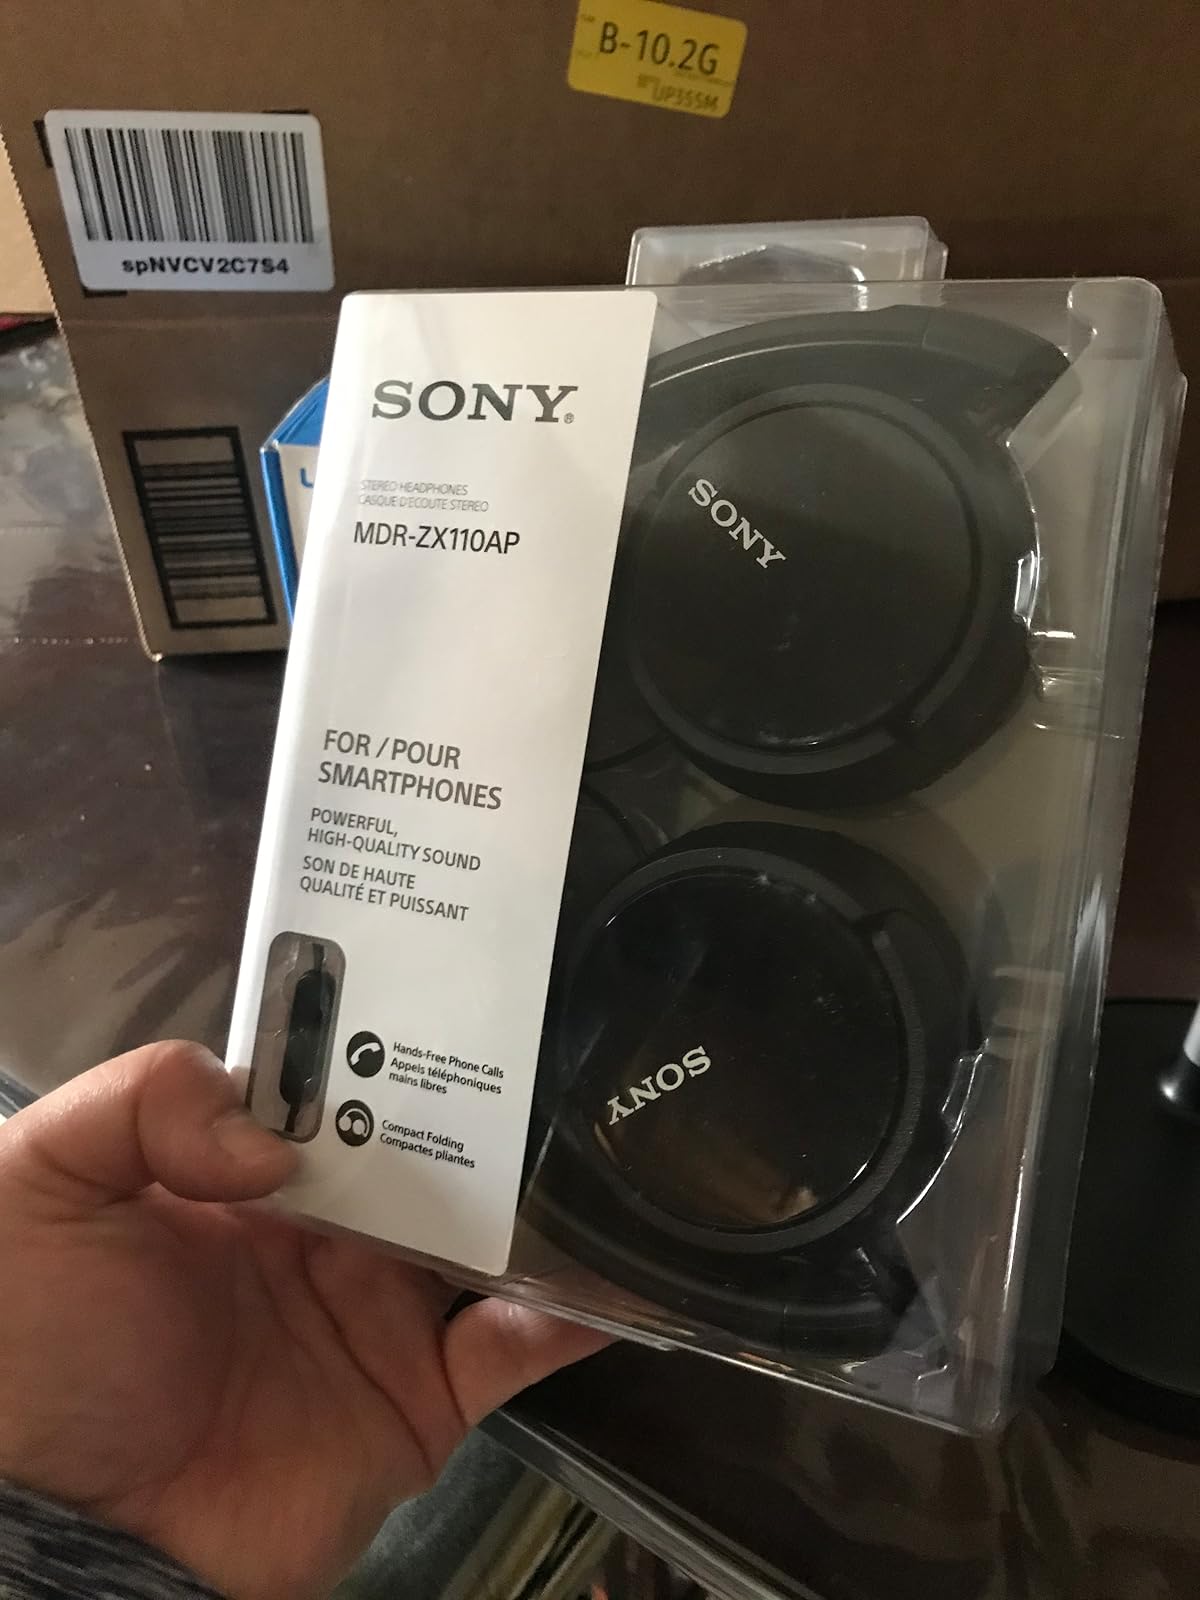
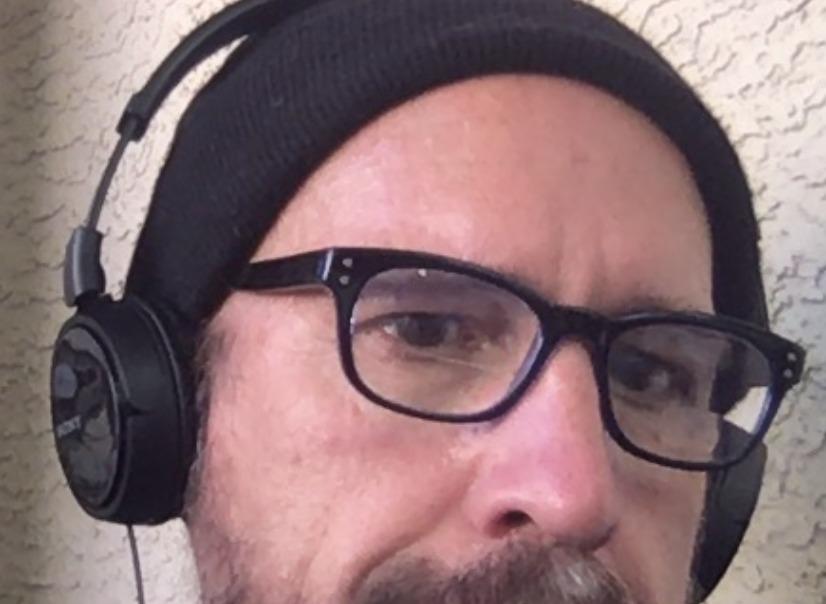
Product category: headphones
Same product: no